Clarice Beckett

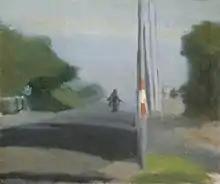
"Morning Shadows" (c. 1932) was acquired by the Art Gallery of South Australia in 1979, making it the first of Beckett's works to enter the collection. The painting was the subject of a two-hour lecture by Germaine Greer, who said Beckett was "the first to paint the suburbs of Australia ... Australia as it really is, as we know it."

Rosalind Hollinrake, who was largely responsible for Beckett's revival in 1970, notes a use of colour to reinforce form, and more daring design, in the later years of the artist's short life. In 1971 "The Age" critic Patrick McCaughey considered Beckett "a remarkable modernist," situating her as an equal to Grace Cossington Smith and Margaret Preston, and "both a Meldrumite and a pioneering modernist." Artist and critic Nancy Borlase wrote on the occasion of Beckett's 1979 Macquarie Galleries retrospective that launched Hollinrake's "Clarice Beckett-The Artist and Her Circle." Her review draws attention to Beckett's reductionism that "presage the work of Barnett Newman and [Jules] Olitski," of forty years later, and "solitude and stillness" as her "leitmotif."